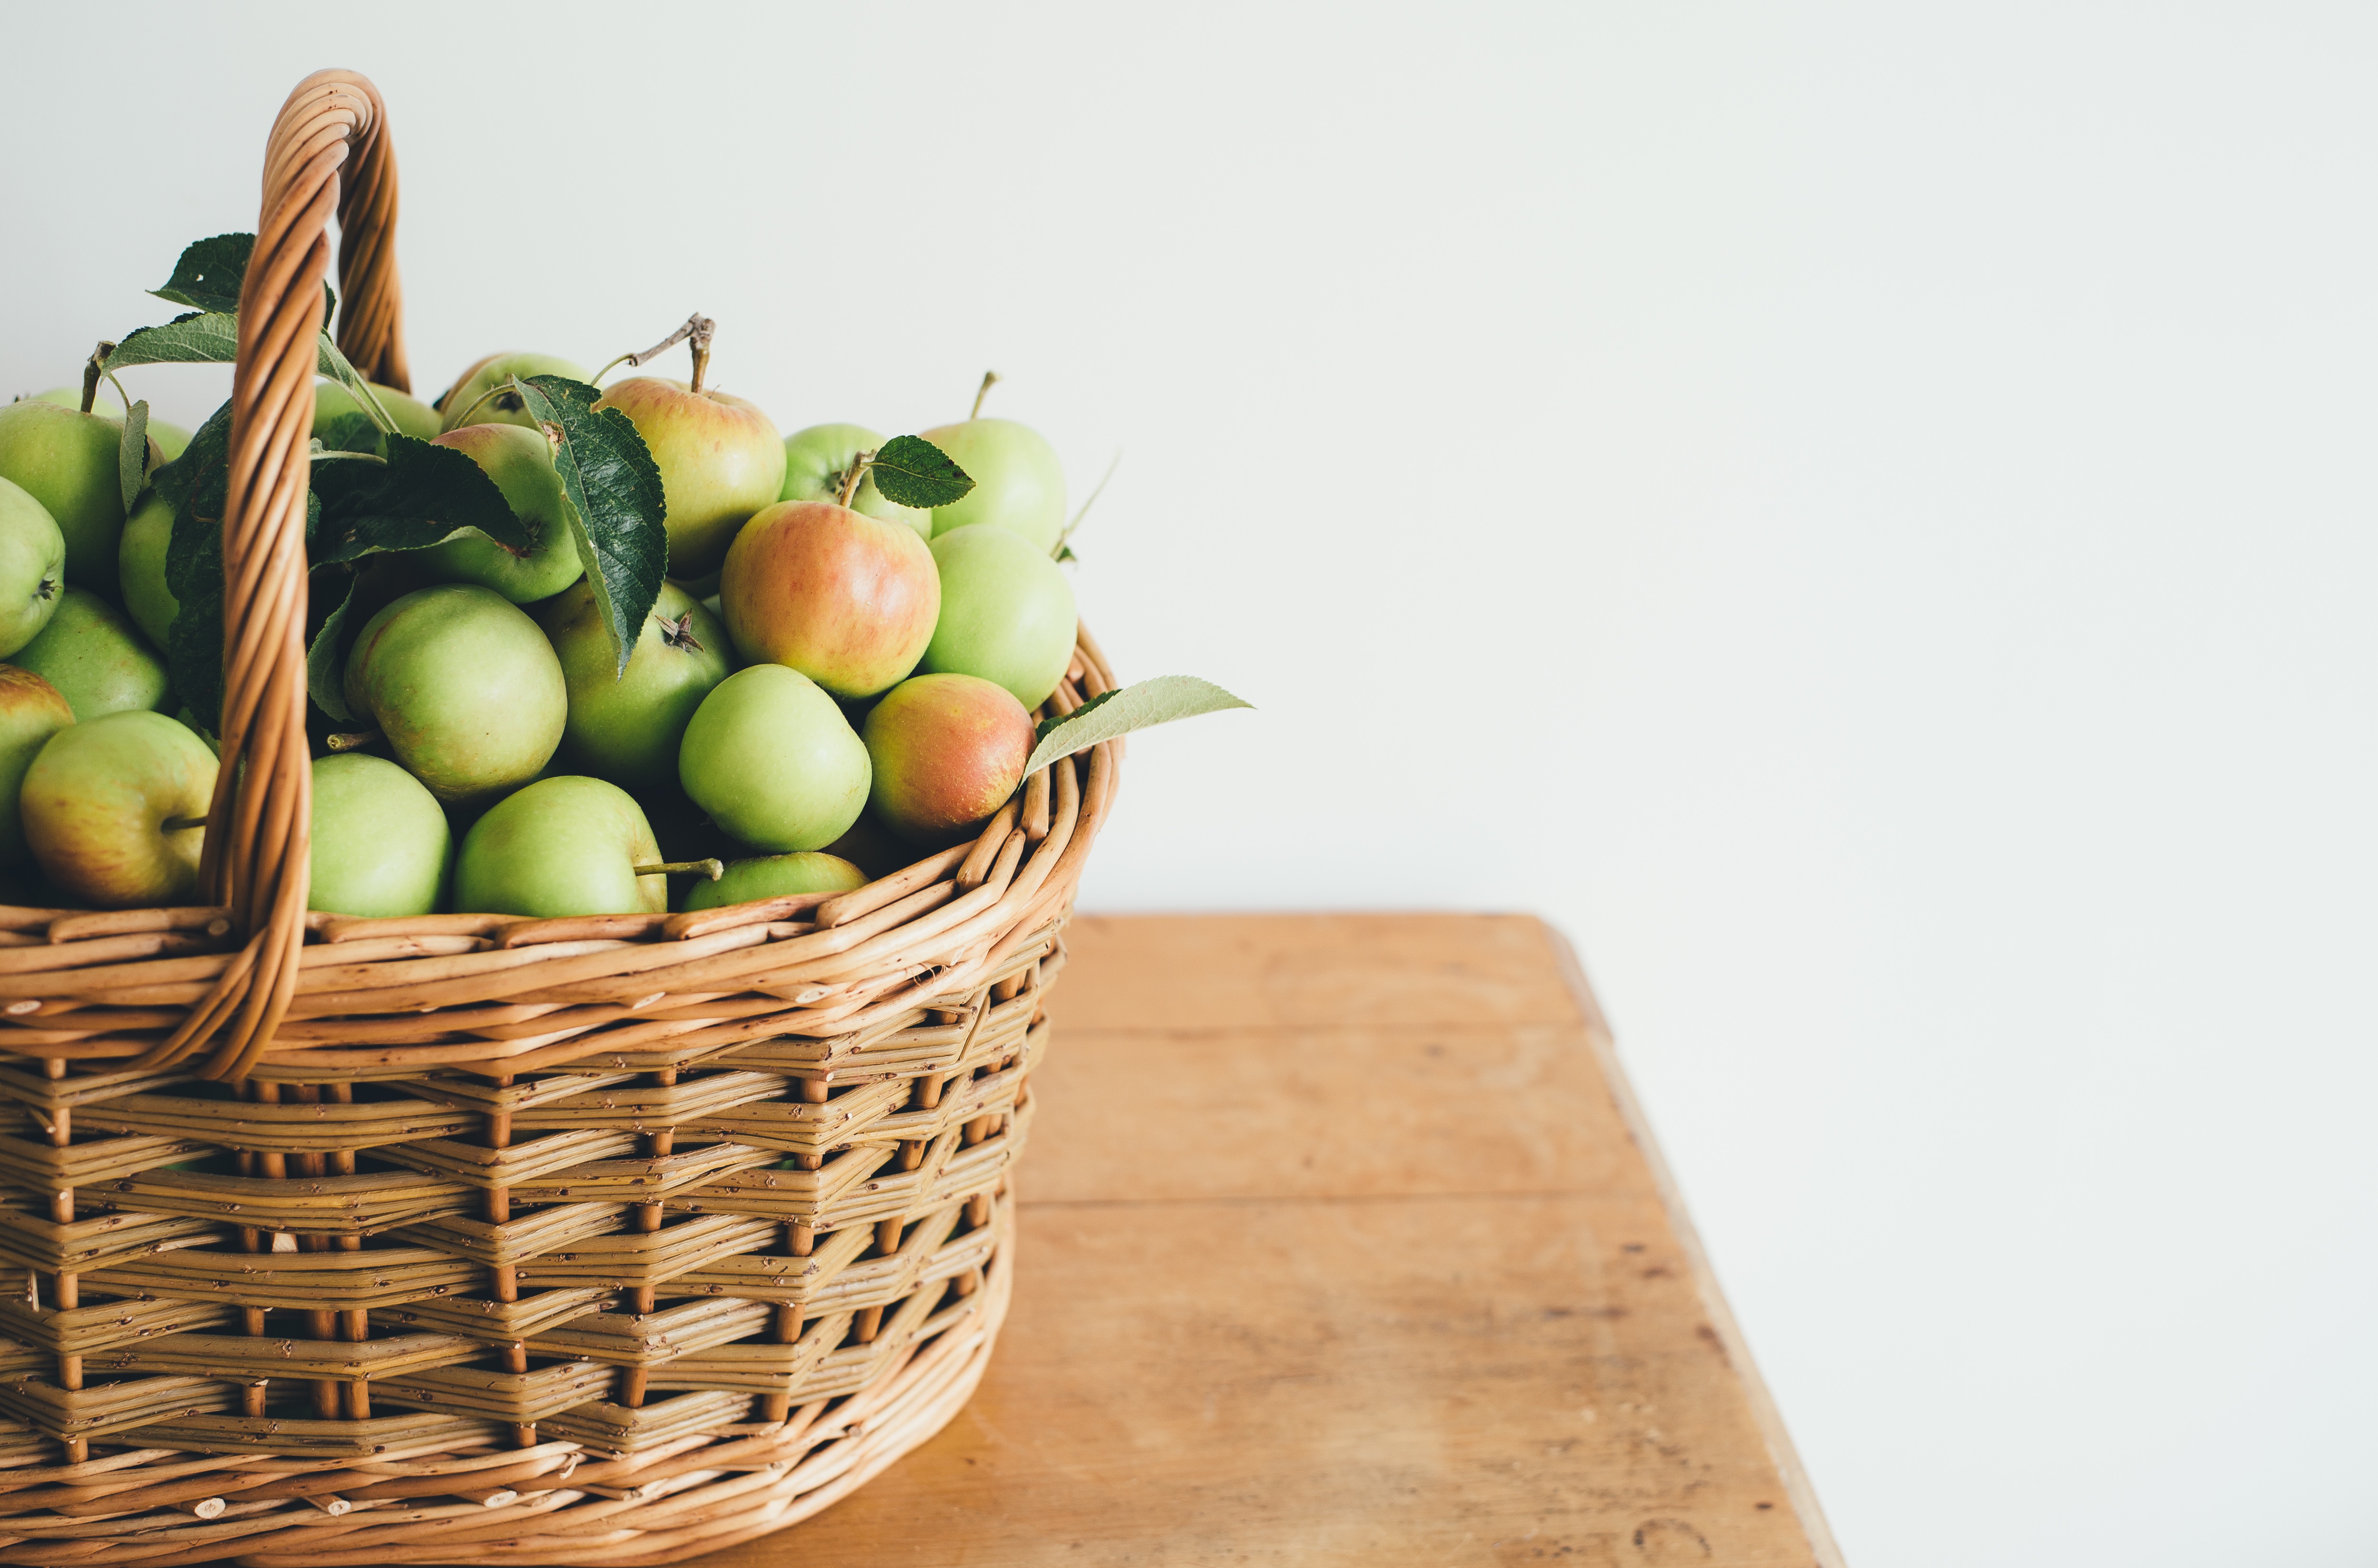
apple, table, plant, fruit, food, produce, basket, windfall, flowering plant, land plant